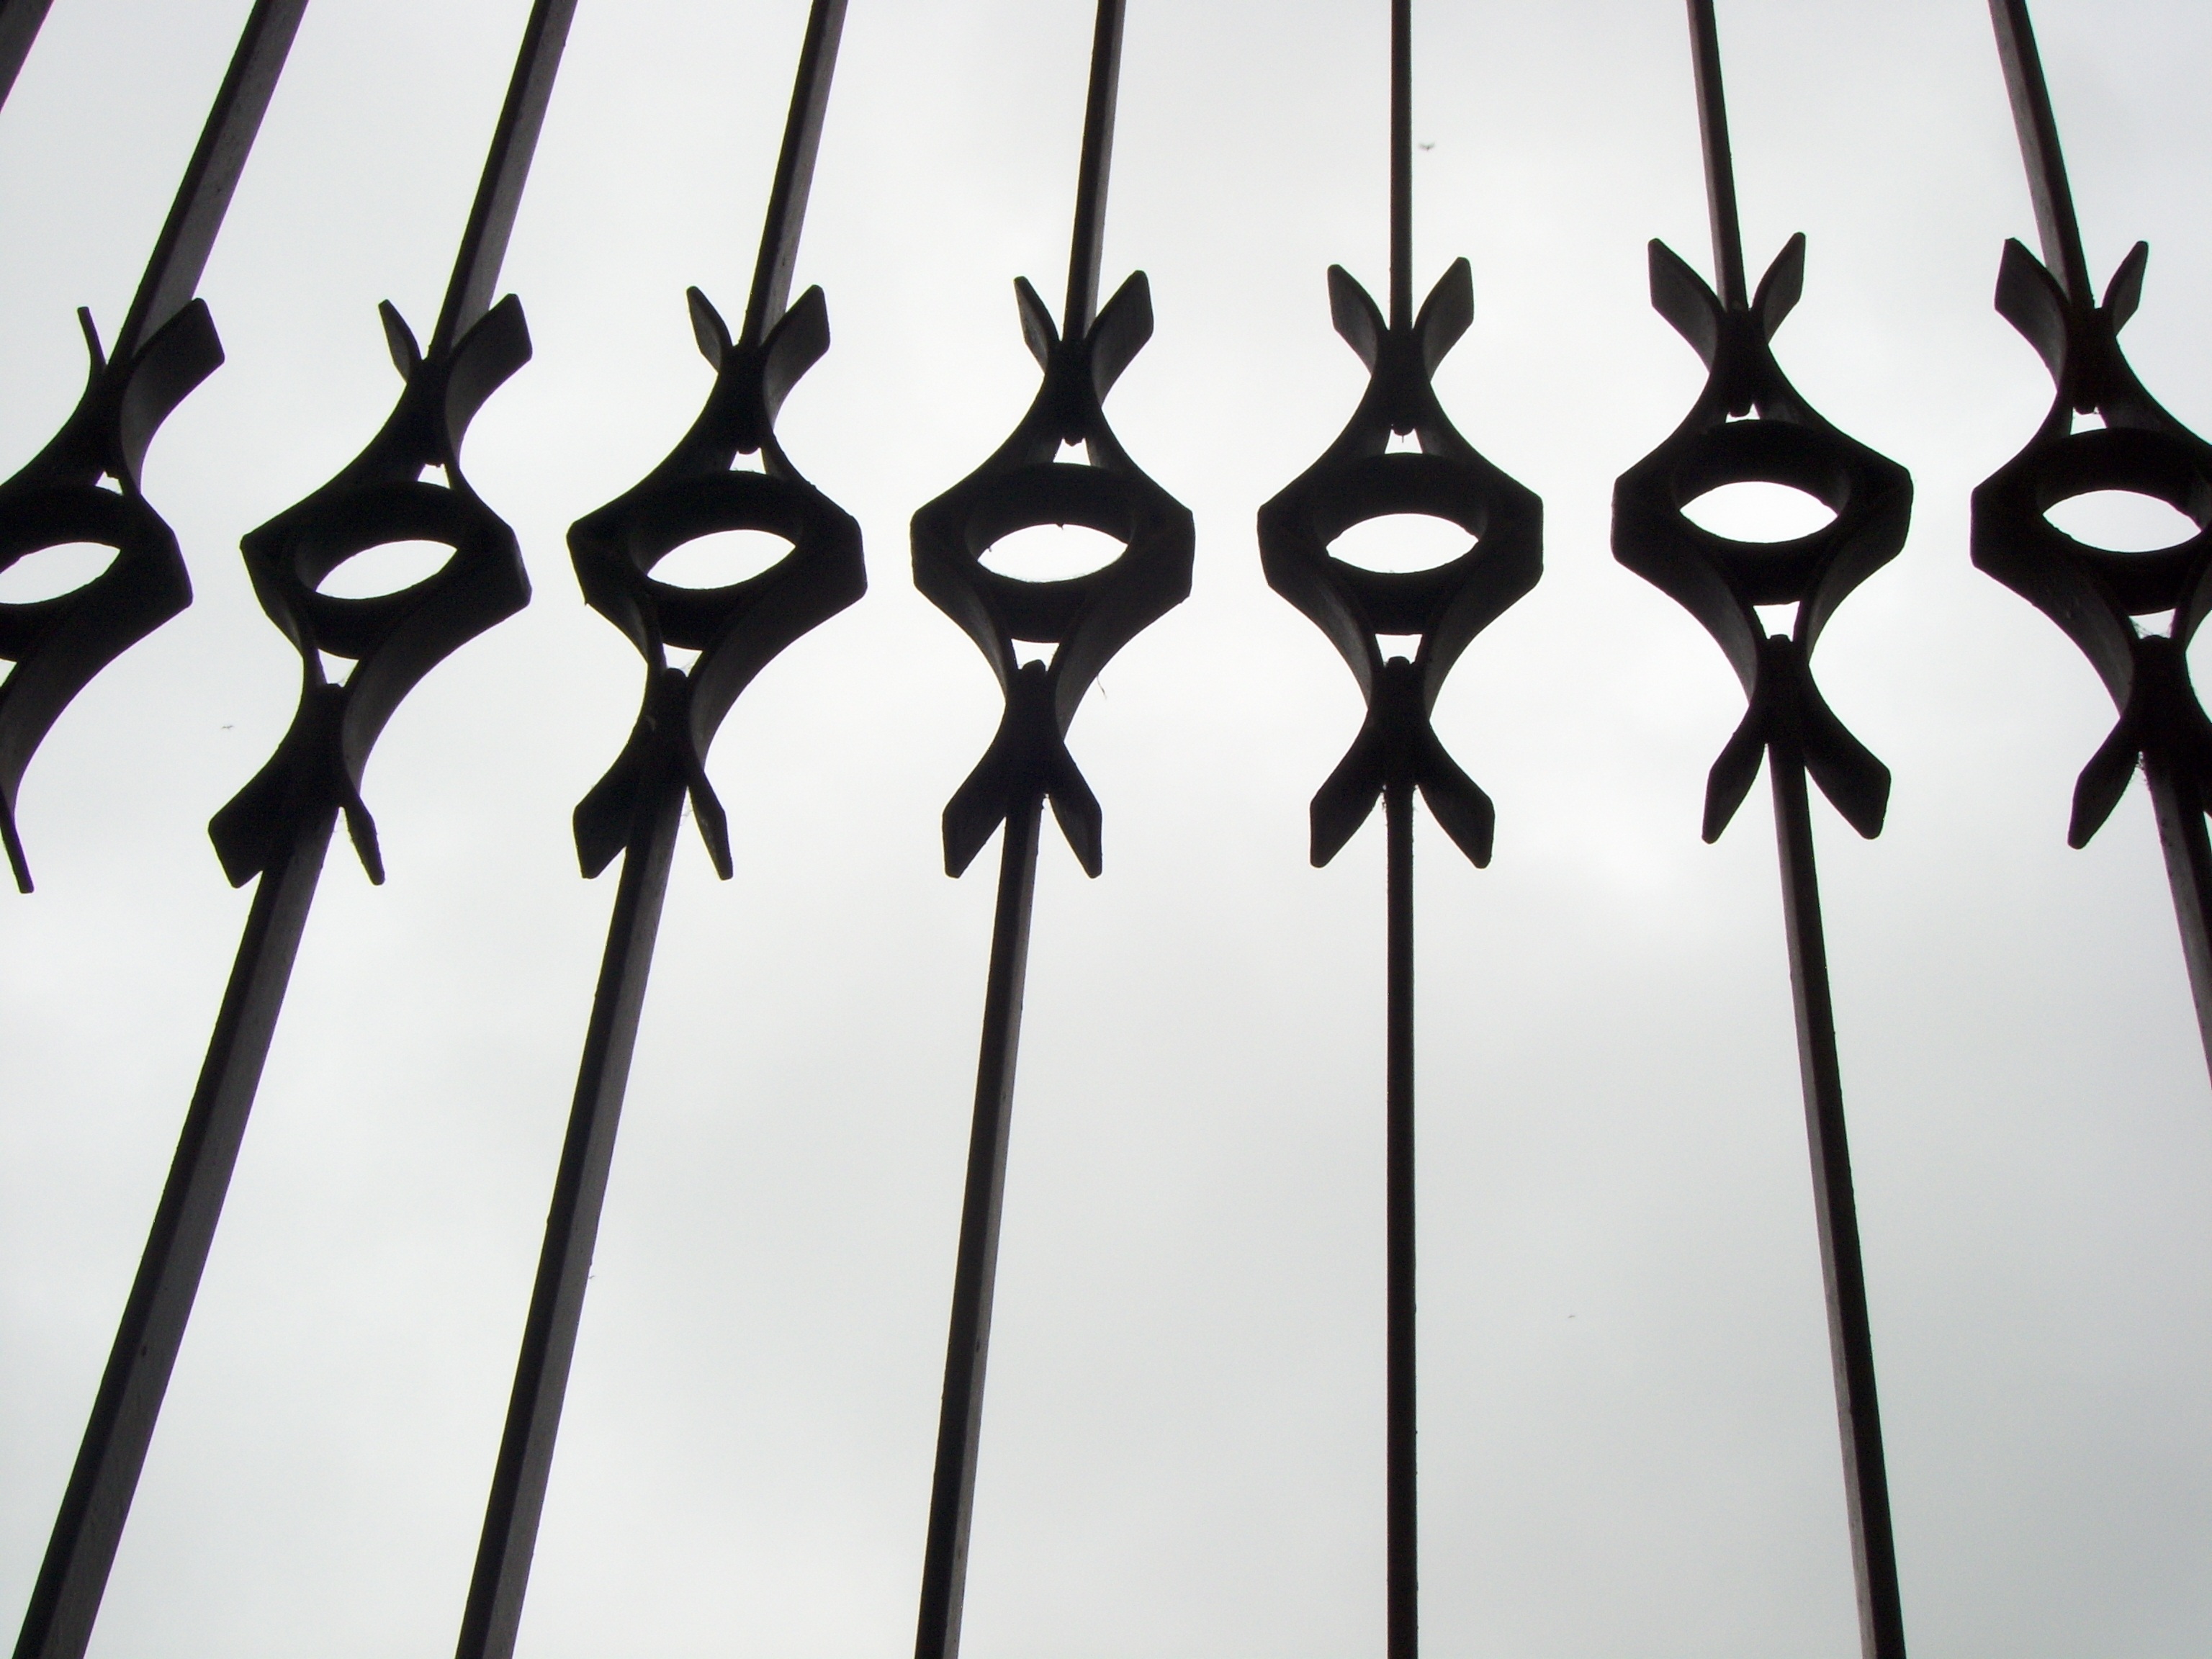
line, freedom, black, bars, grey, prison, concept, iron, calligraphy, bow and arrow